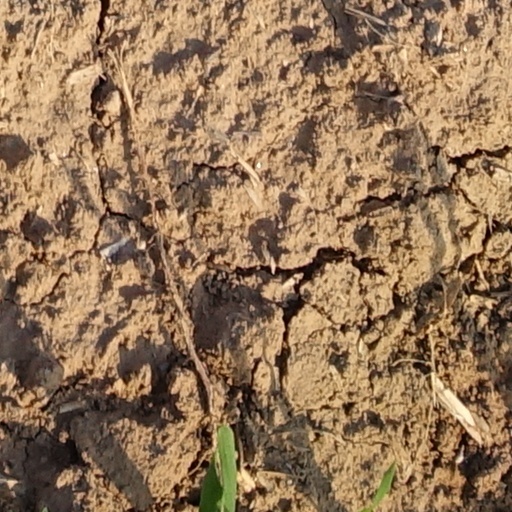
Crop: wheat